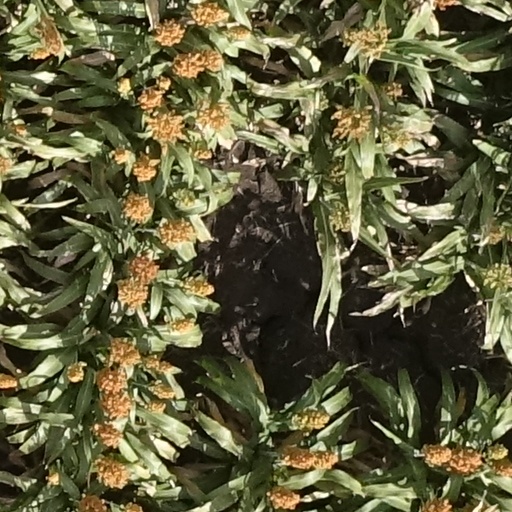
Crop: sorghum